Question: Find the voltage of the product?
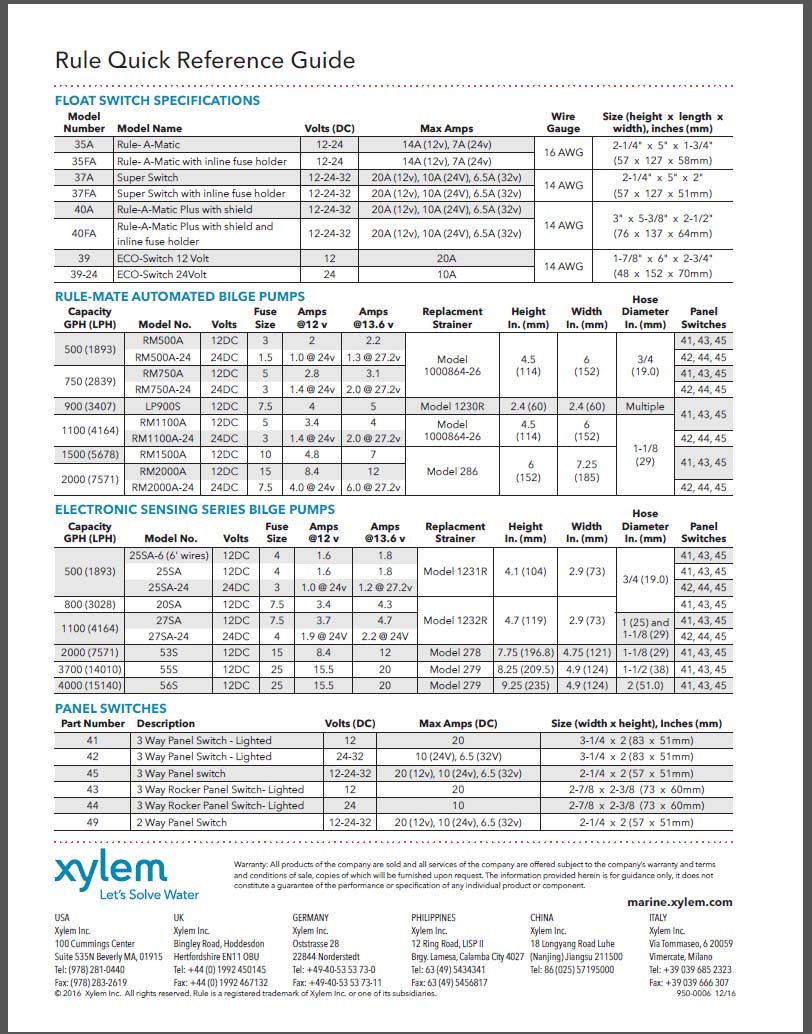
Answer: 24.0 volt